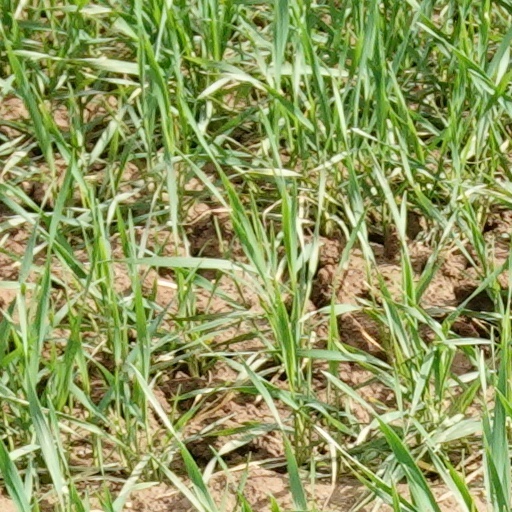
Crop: wheat